Charlie Gelbert (American football)

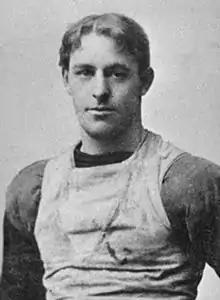

Charles Gelbert (December 24, 1871 – January 16, 1936) was an American football player, nicknamed "the Miracle Man" because he did so much with so little. He was a four-year starter for the Penn Quakers, from 1893 to 1896, and played guard and end. During his time at Penn, the school's football teams won consecutive national champions with undefeated seasons in 1894 and 1895. He also earned All-American honors from Walter Camp in 1894, 1895, and 1896. He was elected to the College Football Hall of Fame in 1960. In 1912, Jack Kofoed, writing in the "Philadelphia Record", named Gelbert to his all-time All-America team.